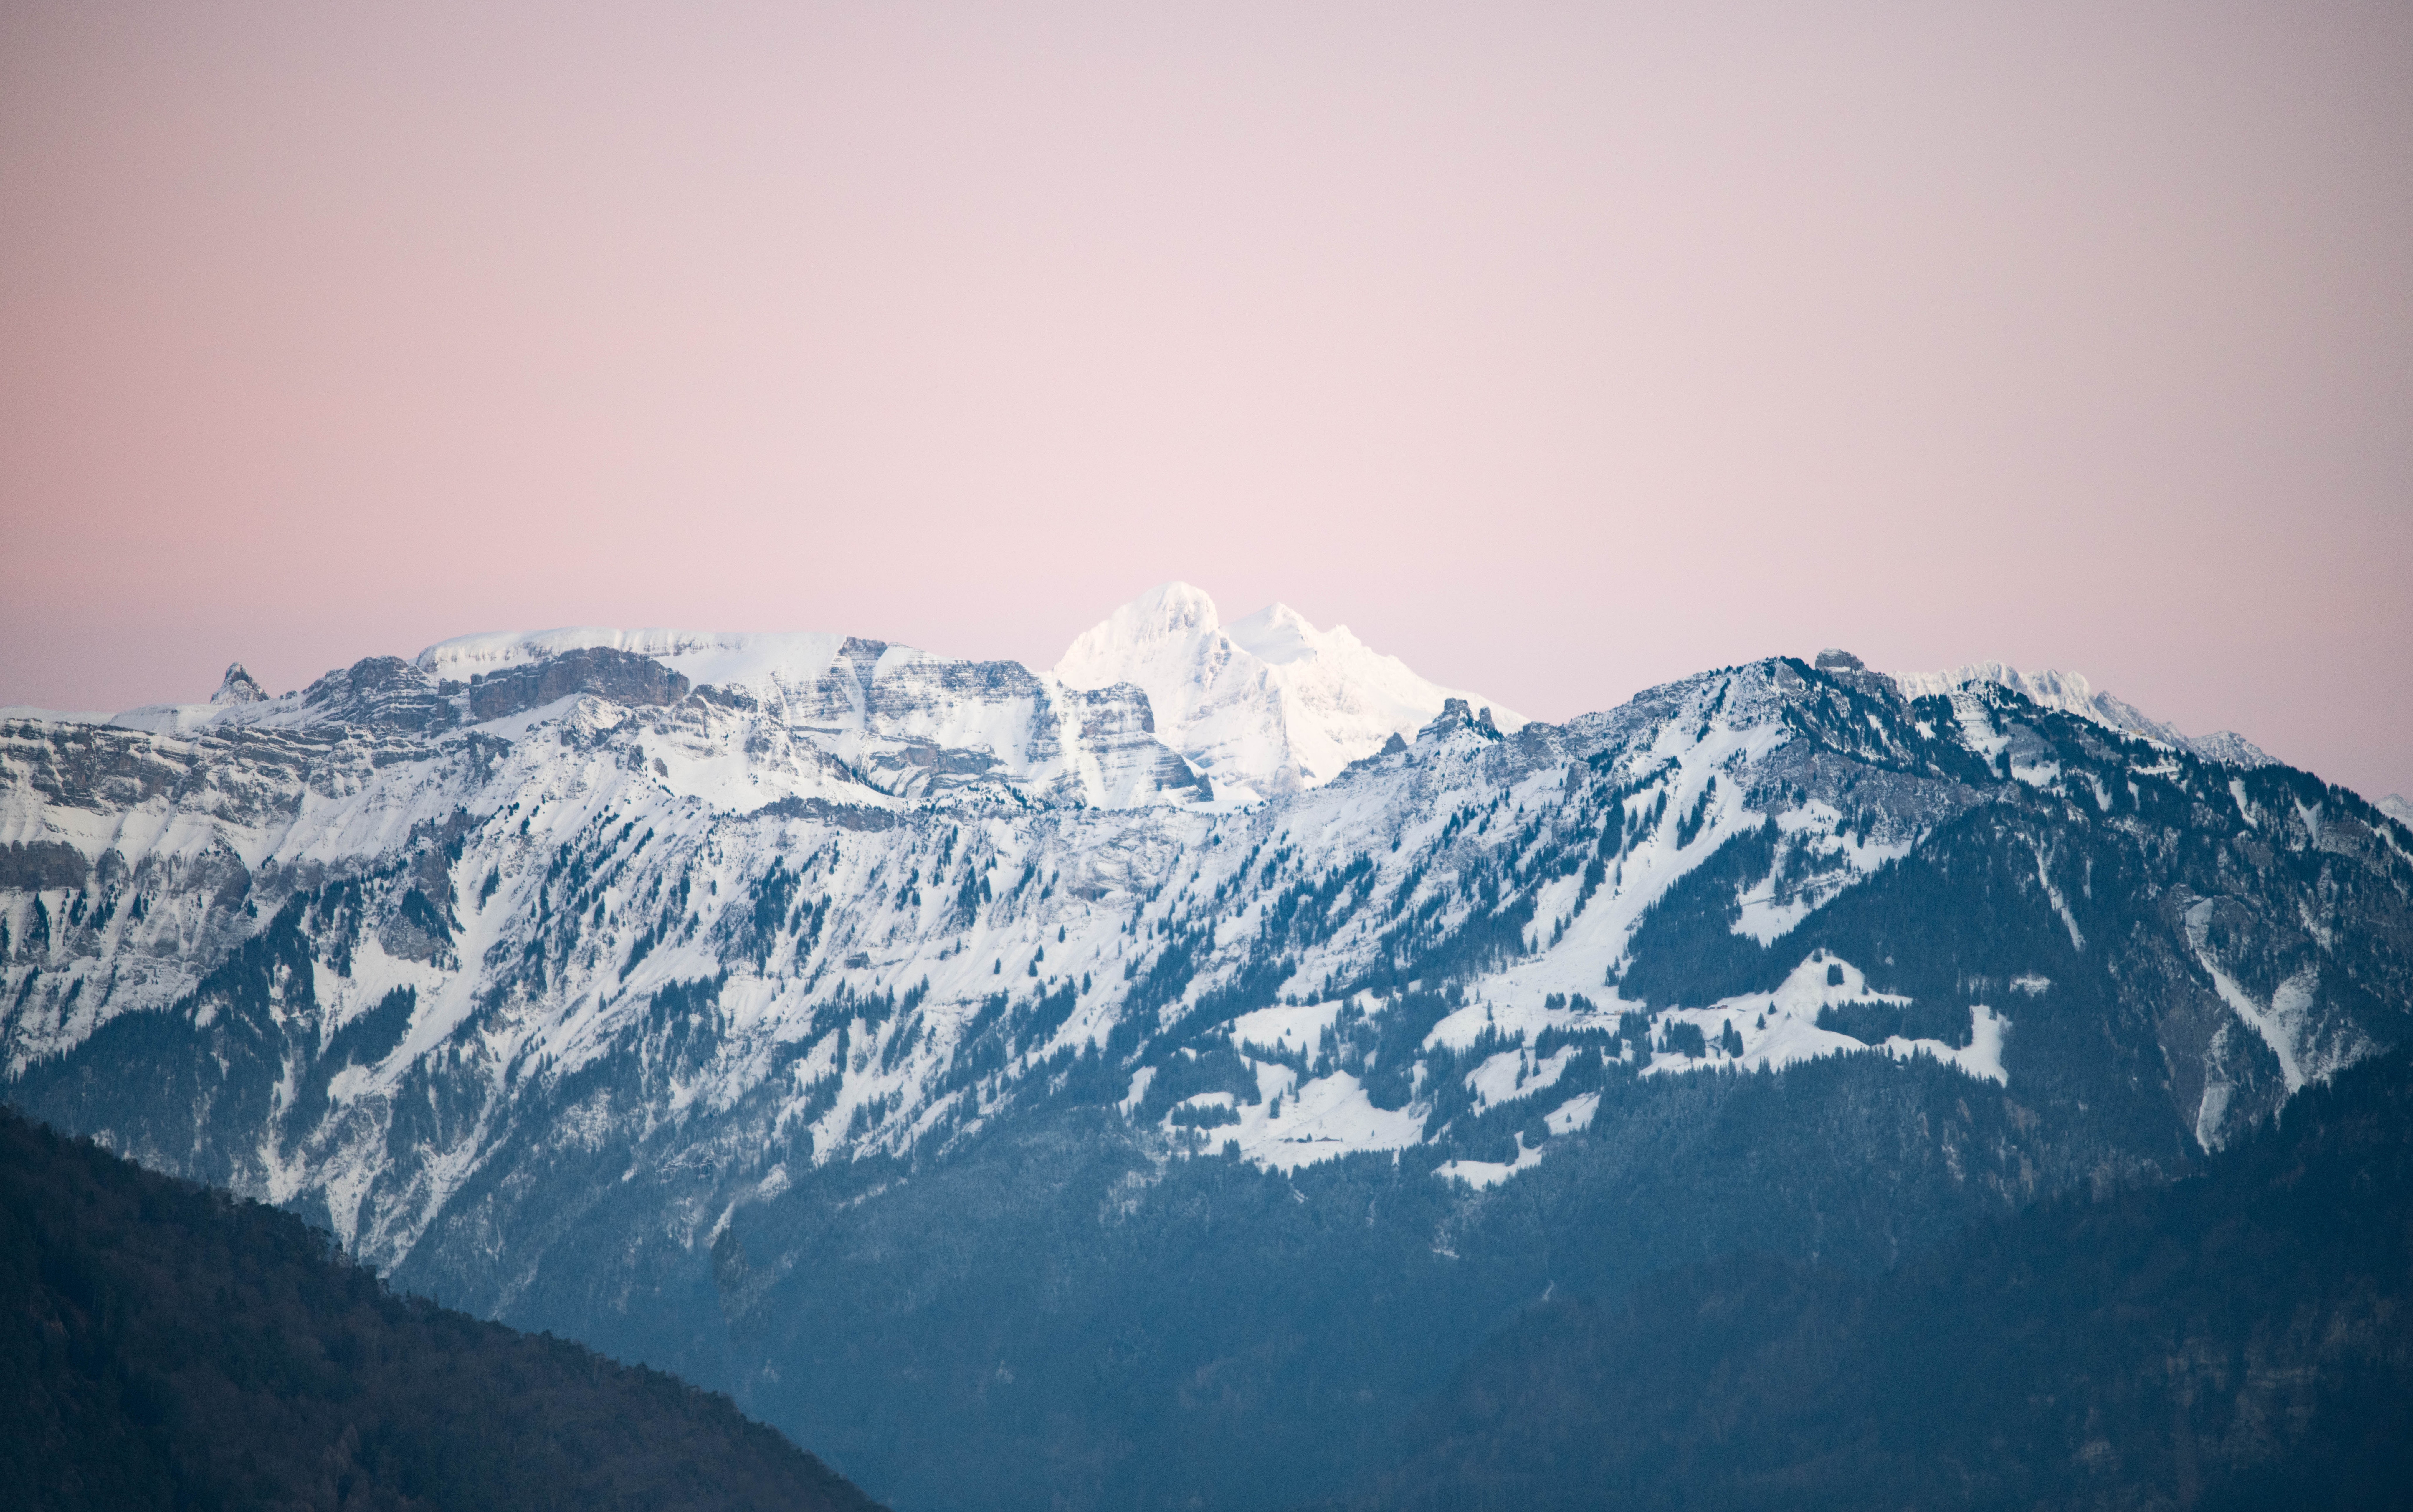
mountainous landforms, mountain, mountain range, sky, ridge, highland, alps, massif, hill station, summit, atmospheric phenomenon, hill, fell, wilderness, mount scenery, cloud, ar te, valley, photography, landscape, world, terrain